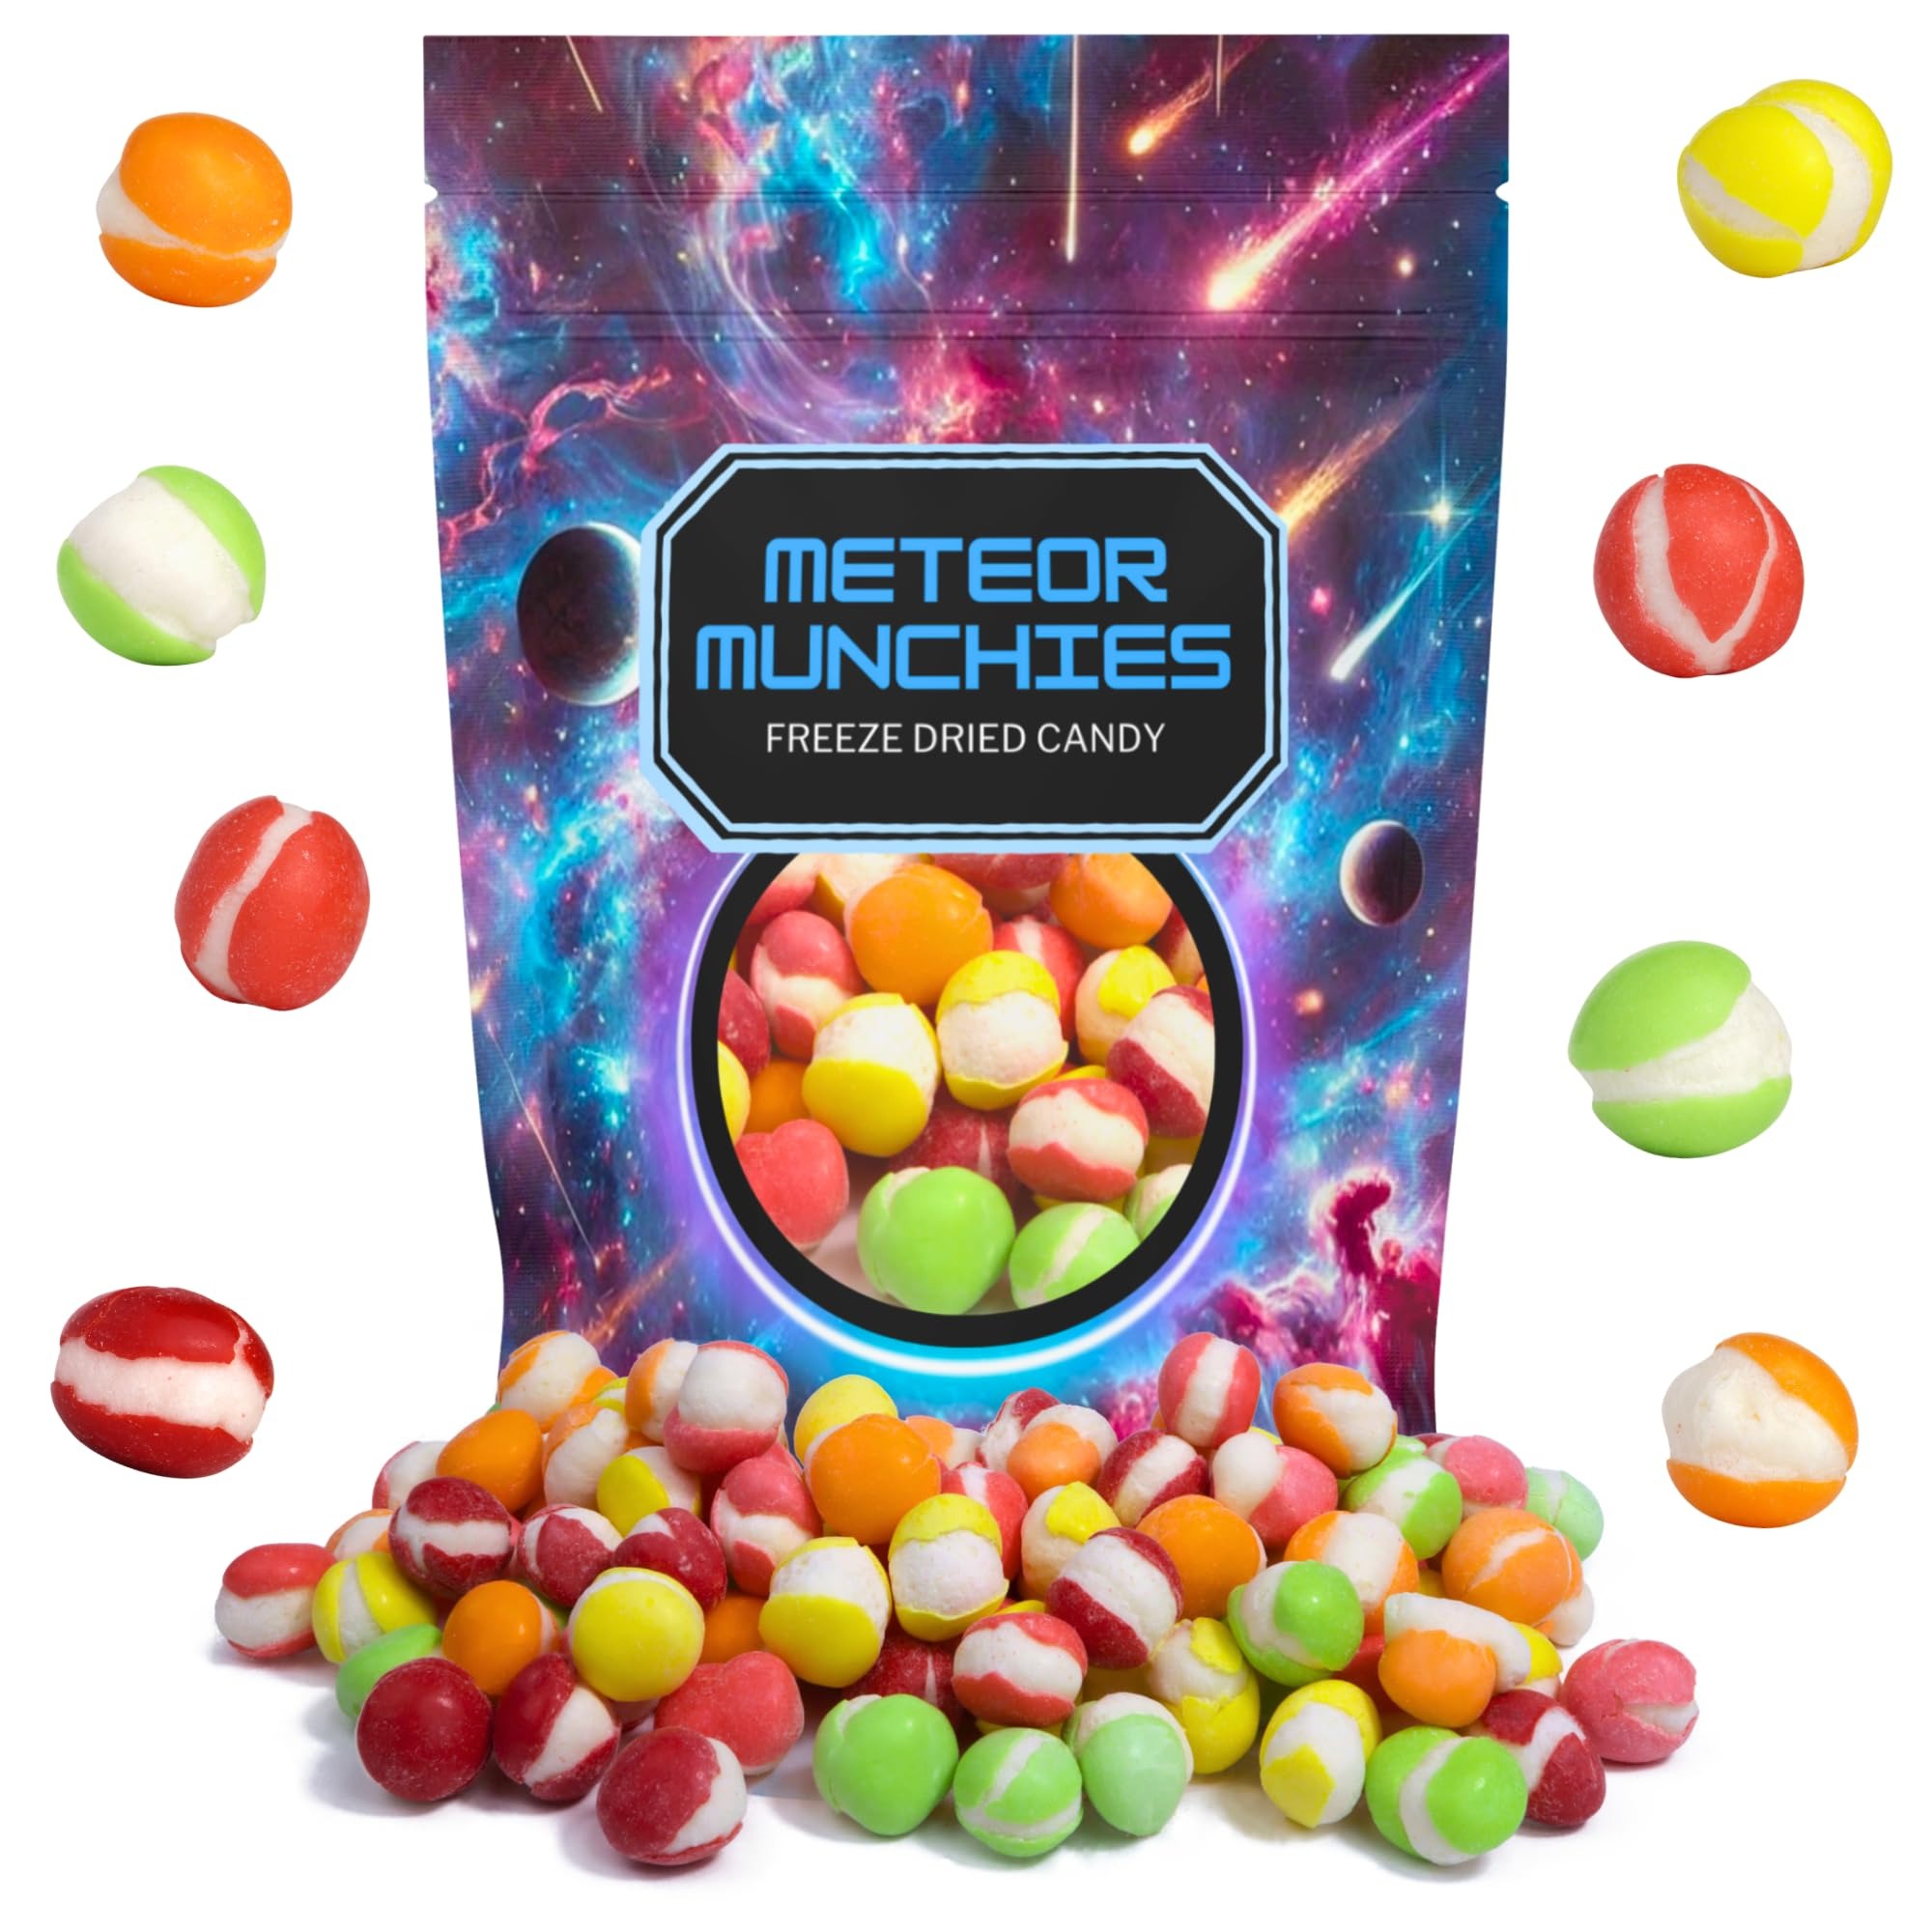
Item Name: Freeze Dried Original Rainbow Crunch Candy, Assorted Fruity Flavors, Share Sized, Resealable Bag, 4.23 Ounces
Bullet Point 1: Crunchy freeze-dried texture for a unique snacking experience
Bullet Point 2: Assorted fruity flavors for a burst of taste in every bite
Bullet Point 3: Vibrant rainbow colors add excitement to any occasion
Bullet Point 4: Convenient 4.23-ounce resealable bag for freshness and sharing
Bullet Point 5: Perfect for parties, road trips, or fun-themed gifts
Product Description: Freeze Dried Rainbow Crunch Candy delivers an exciting snacking experience with its crunchy texture and vibrant rainbow colors. Bursting with assorted fruity flavors, these candies are perfect for sharing. Packaged in a resealable 4.23-ounce bag, they stay fresh and are ideal for parties, road trips, or gifting.
Value: 1.0
Unit: Count

Price: 7.88